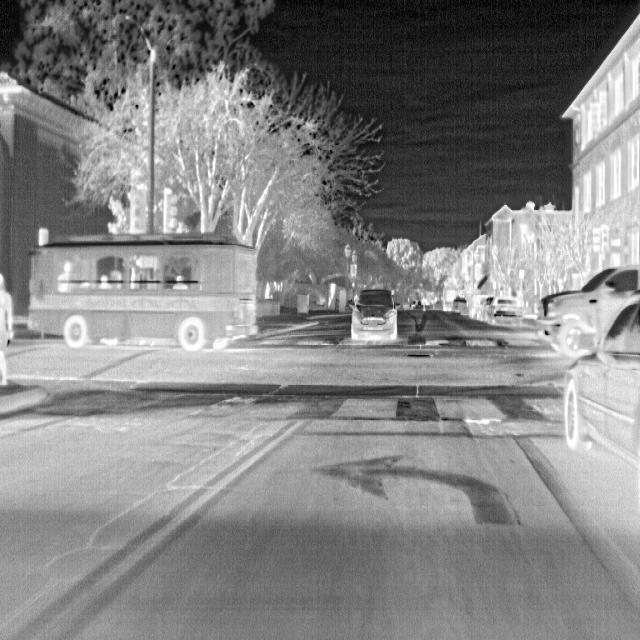
Detected objects:
label: person
label: person